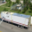
Label: truck